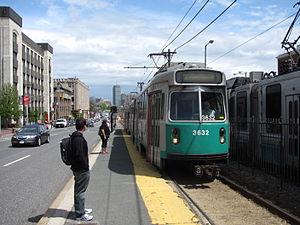
La Branche B de la ligne verte du métro de Boston, également appelé Branche de Commonwealth Avenue ou dbranche de Collège de Boston, est une branche de la Ligne verte de la Massachusetts Bay Transportation Authority dans la région de Boston. Cette ligne longe Commonwealth Avenue avec des véhicules légers sur rail. Après la descente de Blandford Street, les voies se joignent aux branches C et D à Kenmore Station.